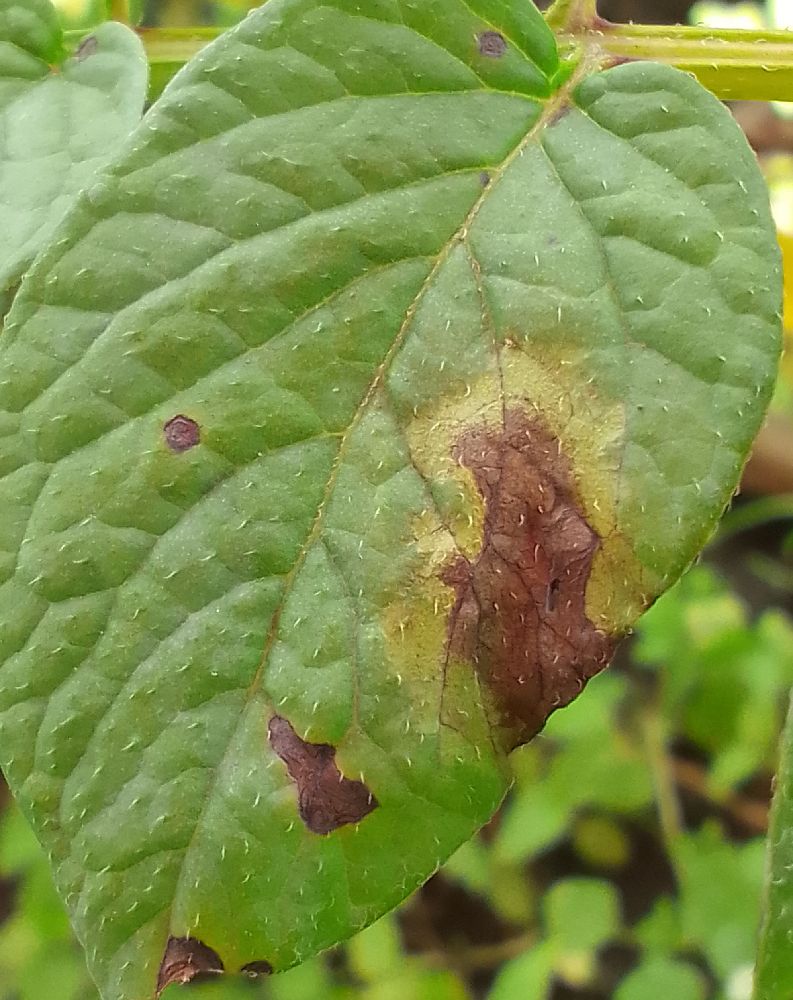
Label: Late blight